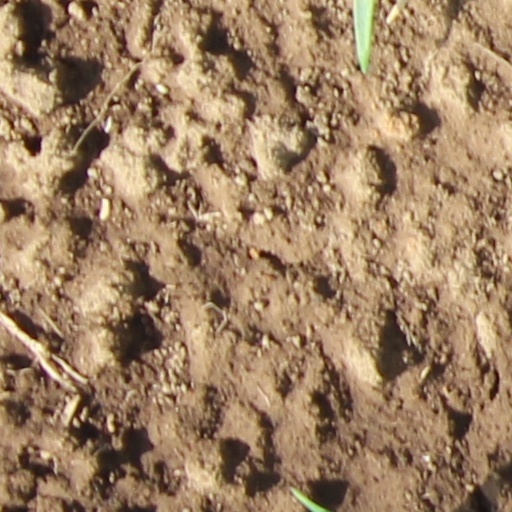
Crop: wheat